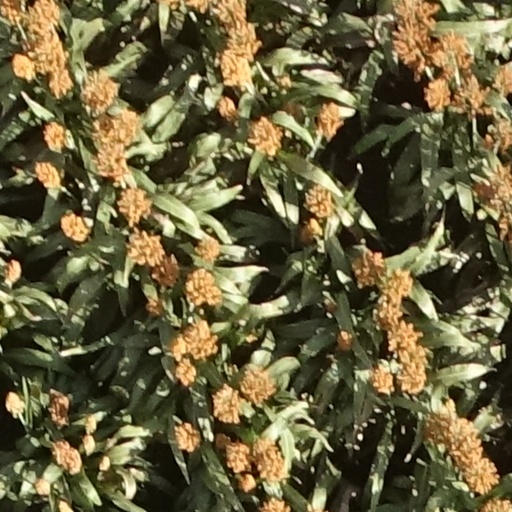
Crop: sorghum